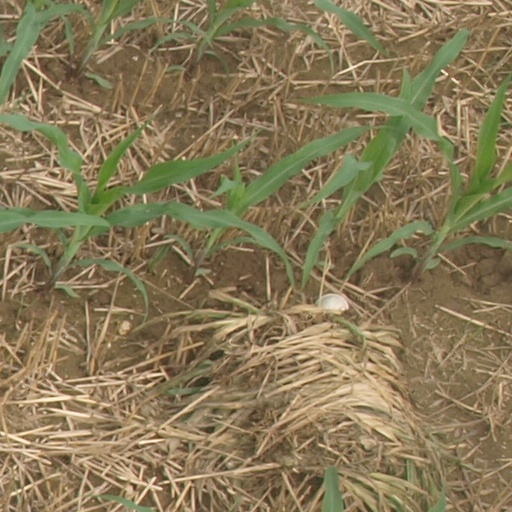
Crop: maize; corn